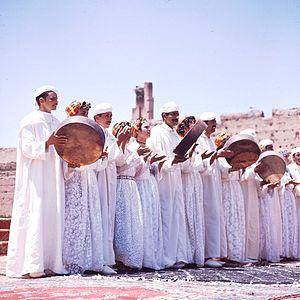
L’ahidous, parfois appelé selon les régions haydous, tahidoust, hidoussi, désigne un art d’expression musicale berbère aussi bien masculin que féminin. C'est une danse traditionnelle pratiquée par les Berbères du Moyen Atlas et du Haut-Atlas au Maroc, ainsi que par quelques tribus du sud du Rif, dans laquelle hommes et femmes, coude à coude, forment des rondes souples et ondulantes, accompagnées de chants rythmés par l'alloun.